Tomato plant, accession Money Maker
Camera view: vertical (180 deg); turntable rotation: 240 degrees
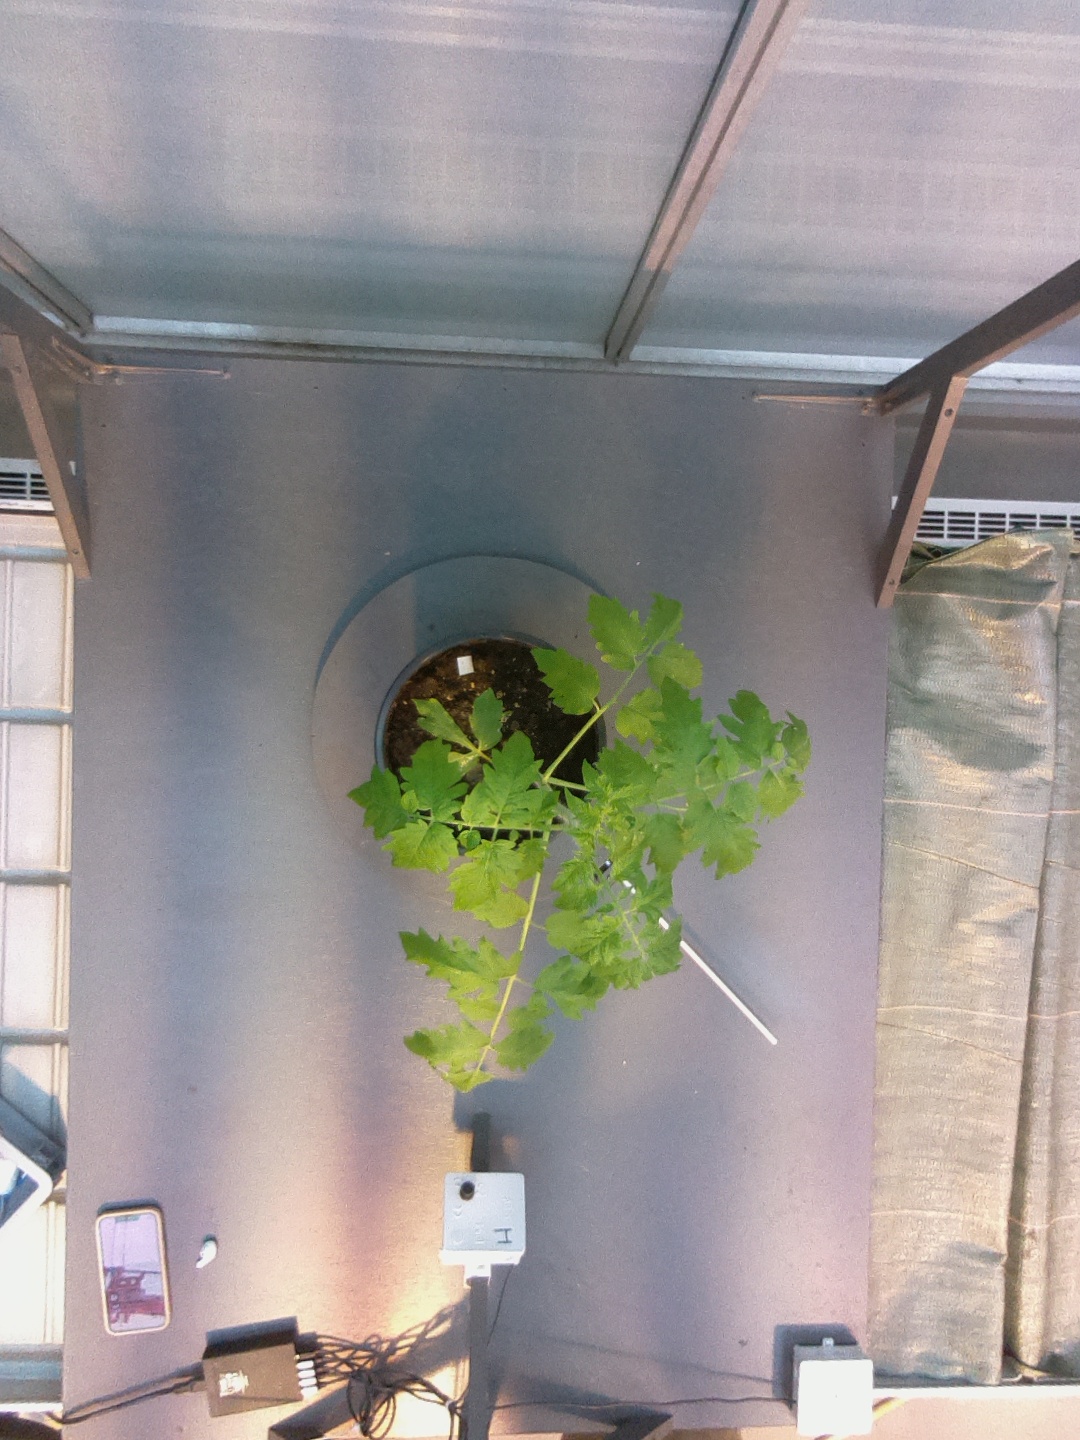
BBCH growth stage 13: 6 of true leaves visible